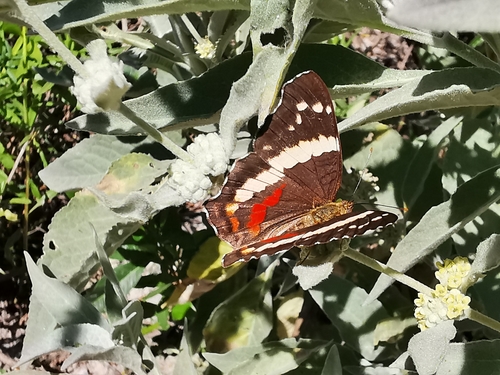
Scientific name: Anartia fatima
Common name: Banded peacock
Family: Nymphalidae
Order: Lepidoptera
Pollinator type: Primary pollinator
Habitat: Open areas and gardens
Geographic range: South America
Conservation status: Least Concern